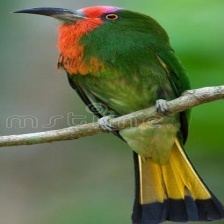
Species: RED BEARDED BEE EATER
Scientific name: NYCTYORNIS AMICTUS
ImageNet parent category: bee_eater